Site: brandenburg
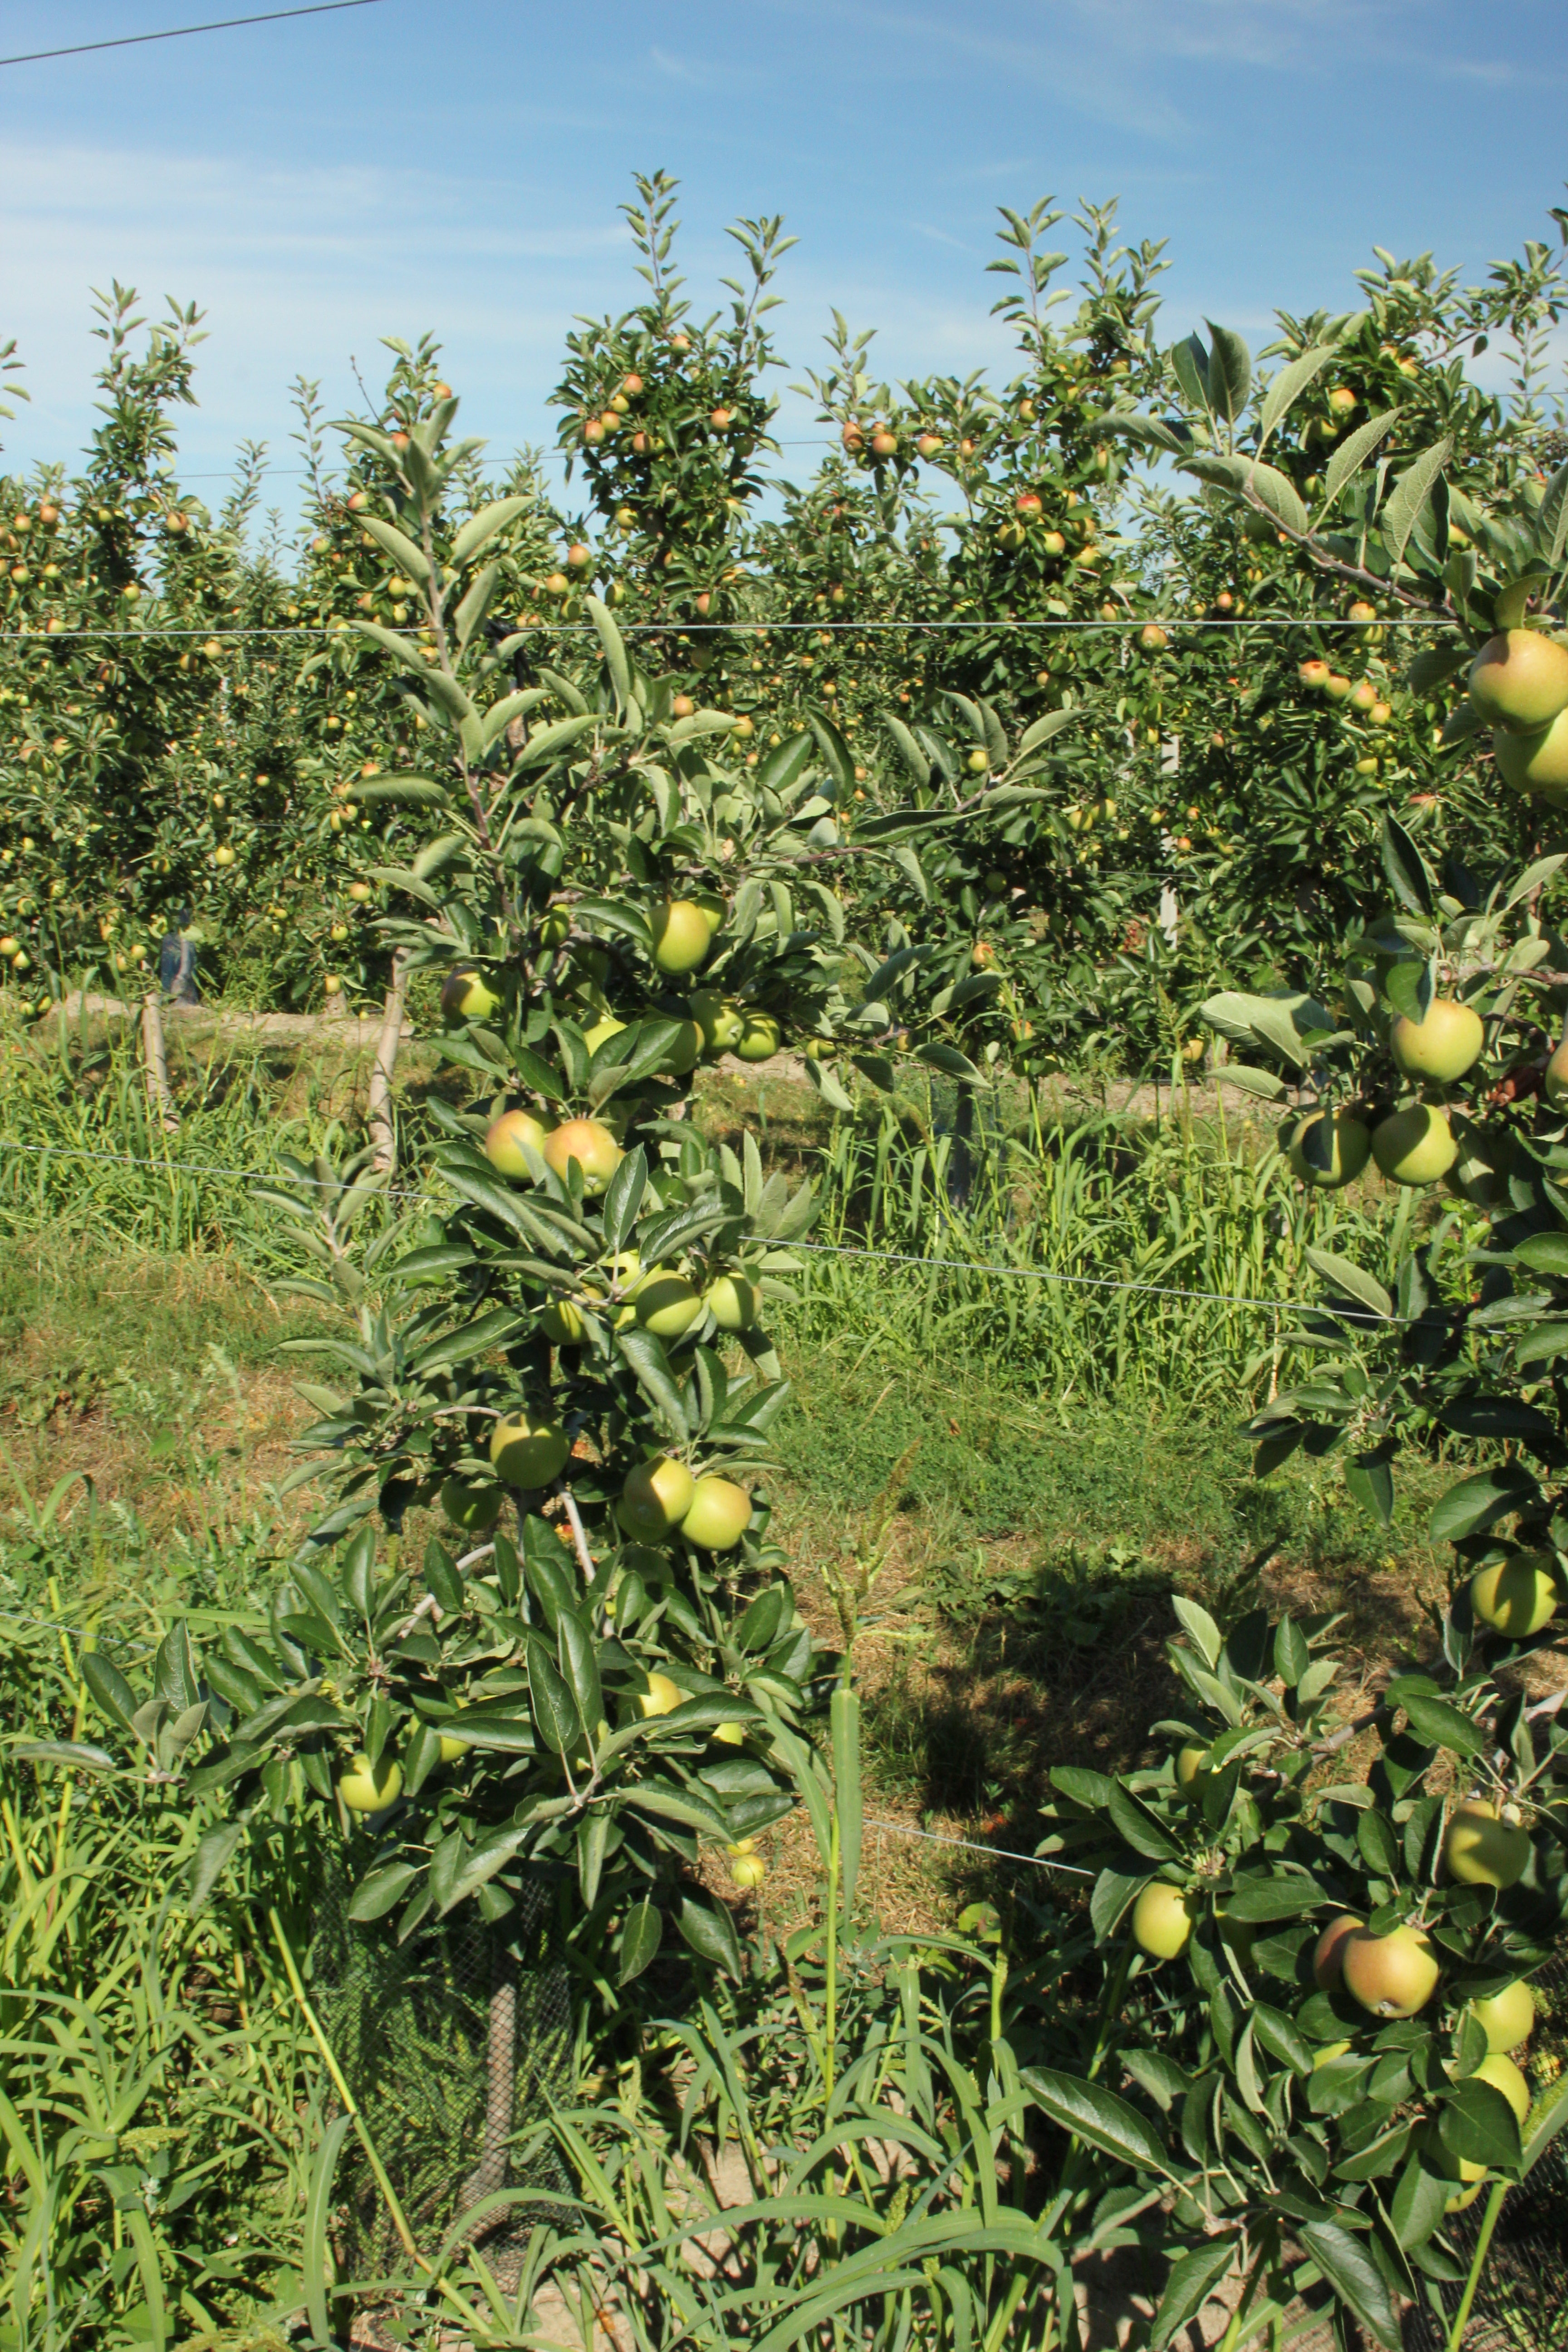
Growth stage (BBCH 77): Development of fruit